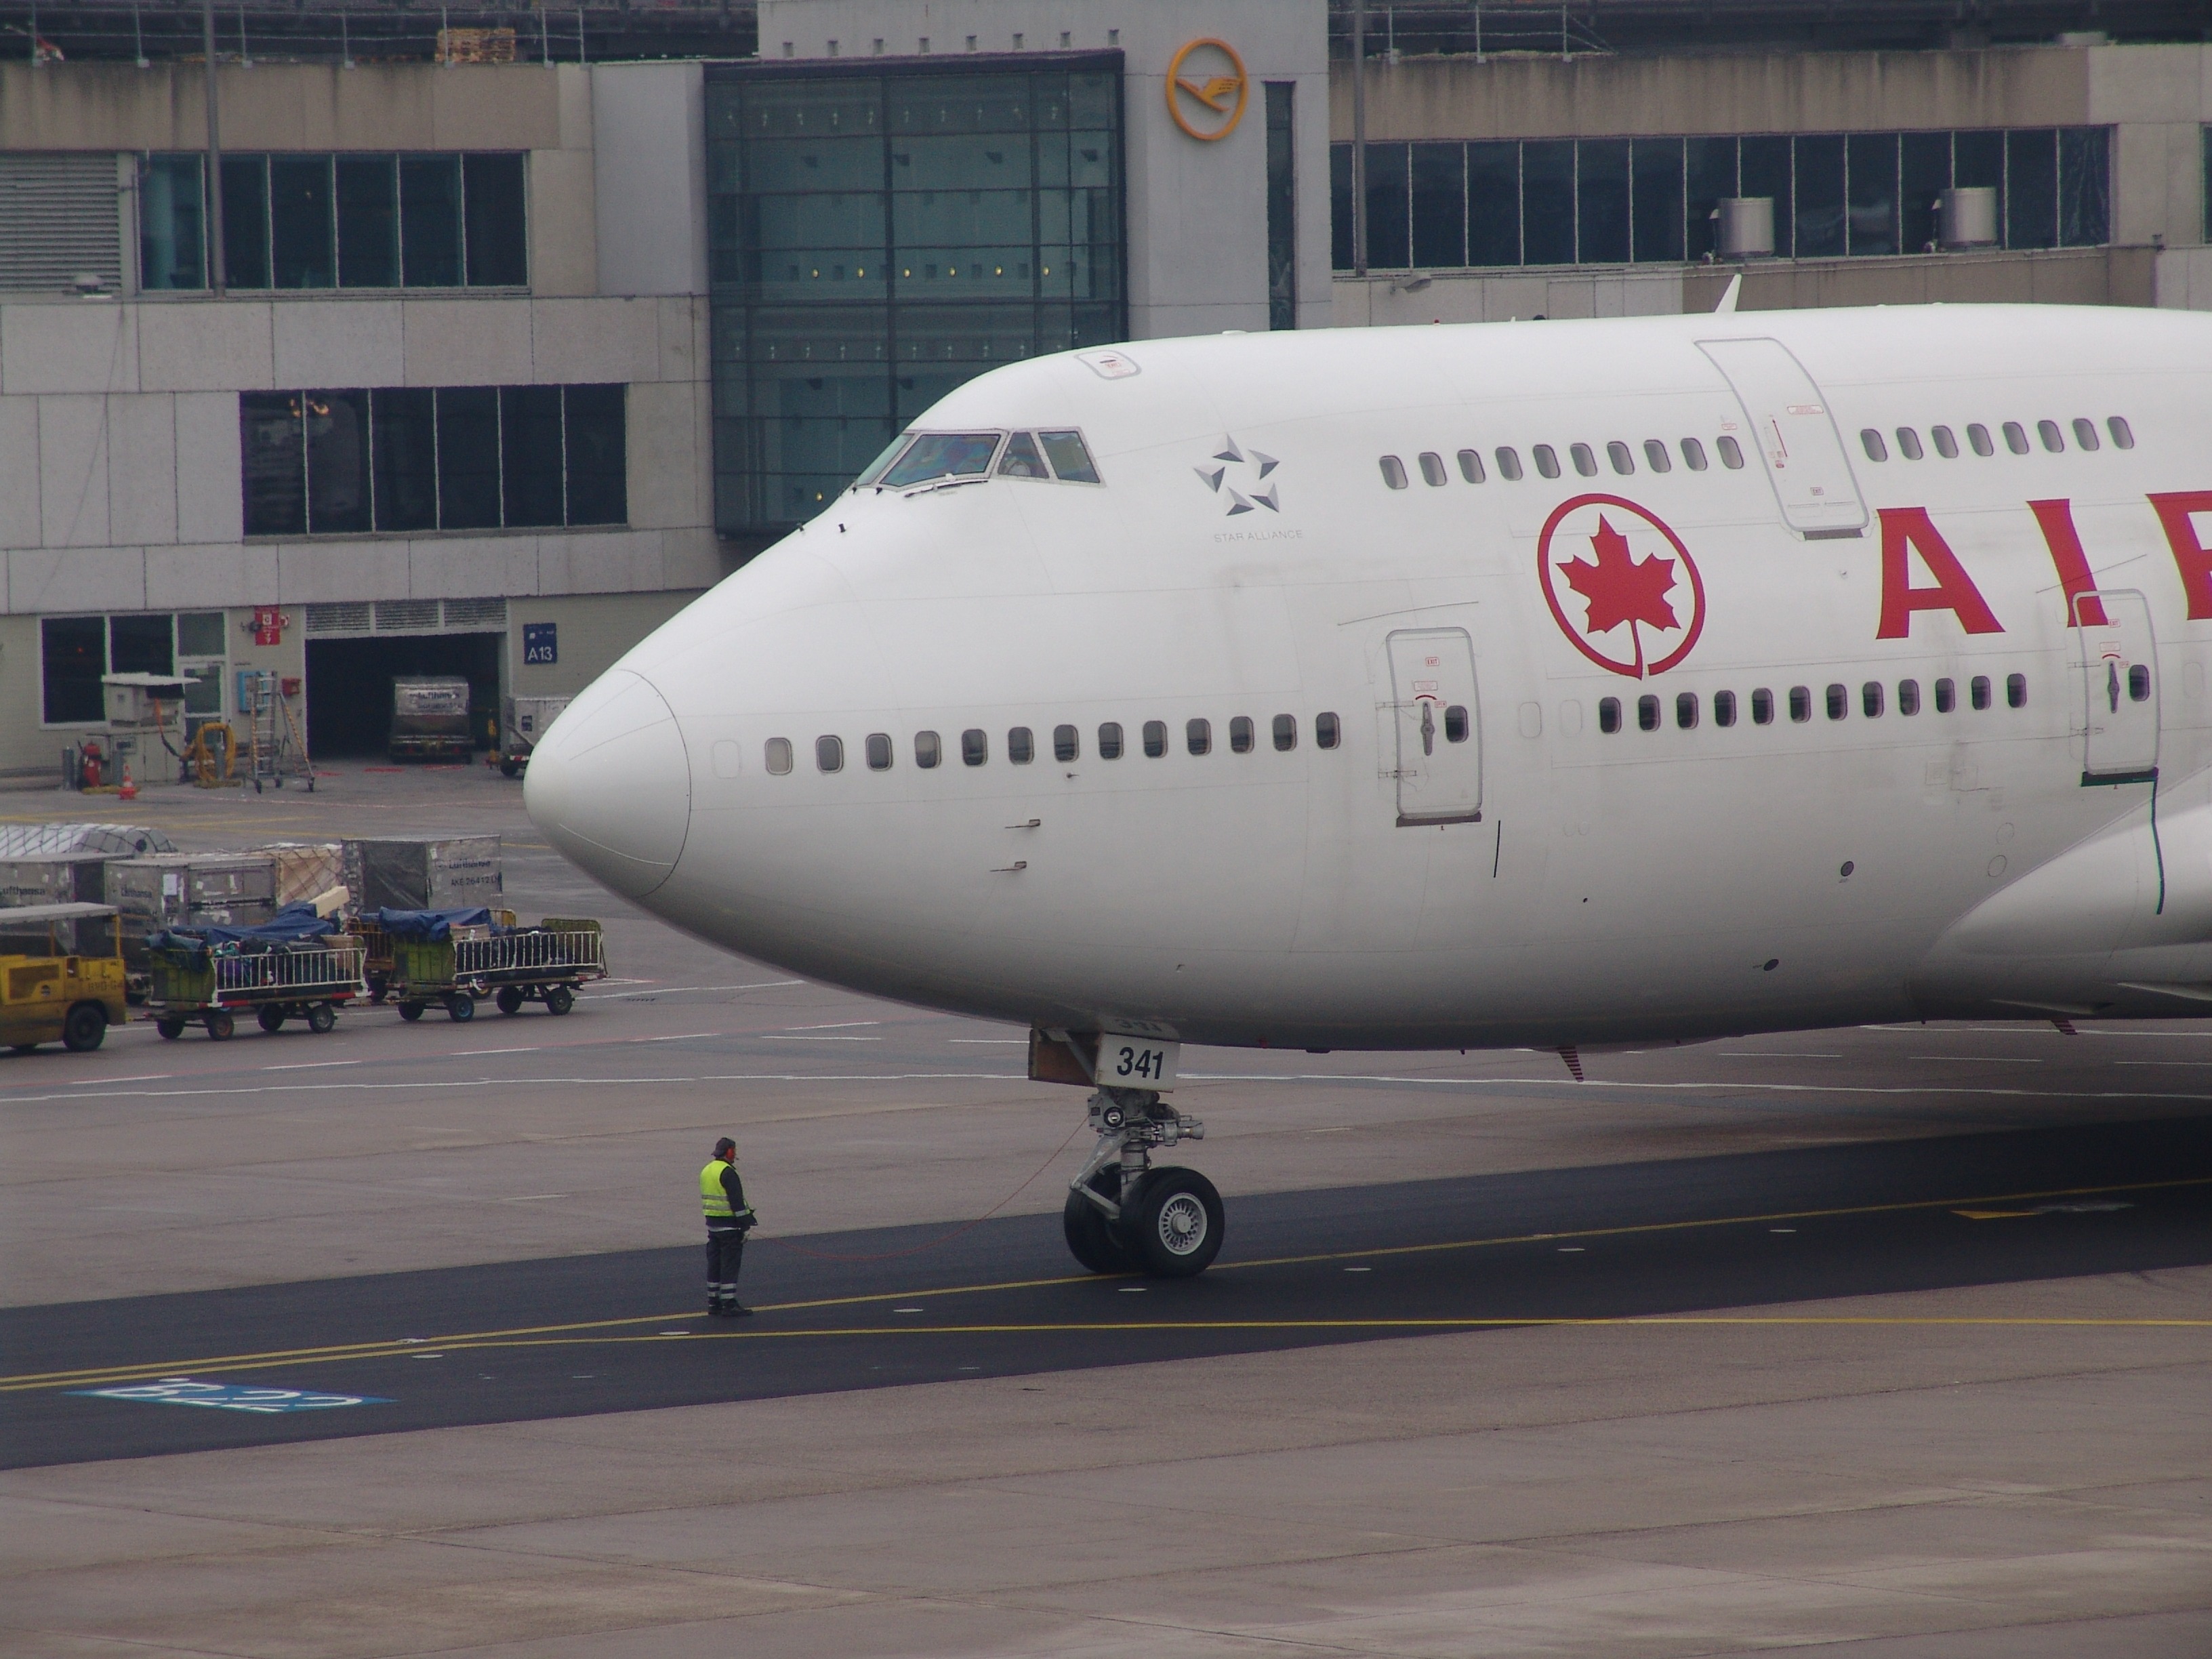
wing, fly, airport, airplane, aircraft, jet, vehicle, airline, aviation, flight, usa, chicago, machine, airliner, airbus, boeing, takeoff, 747, jet aircraft, airbus a330, boeing 787 dreamliner, boeing 777, boeing 747, o hare, boeing 767, air travel, atmosphere of earth, wide body aircraft, aerospace engineering, airbus a320 family, boeing 747 8, boeing 747 400, air canada